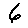
Label: 6